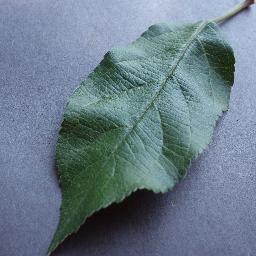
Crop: apple
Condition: healthy